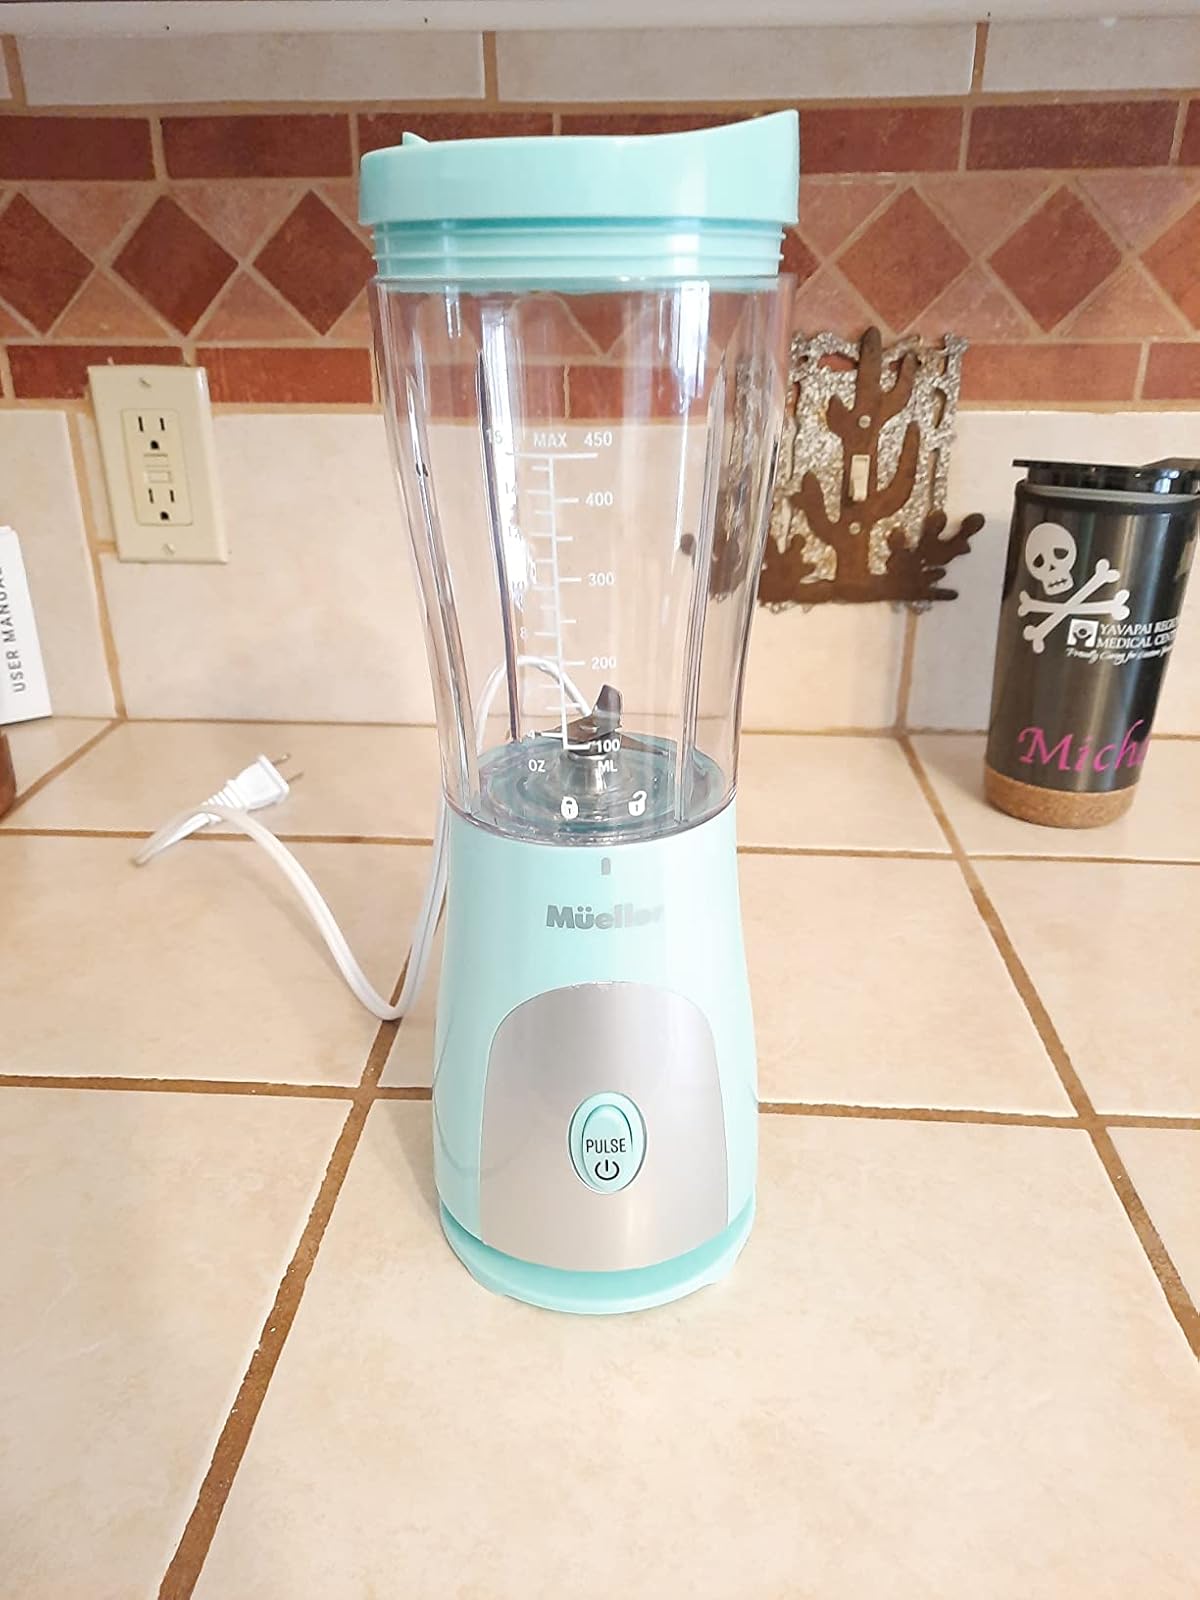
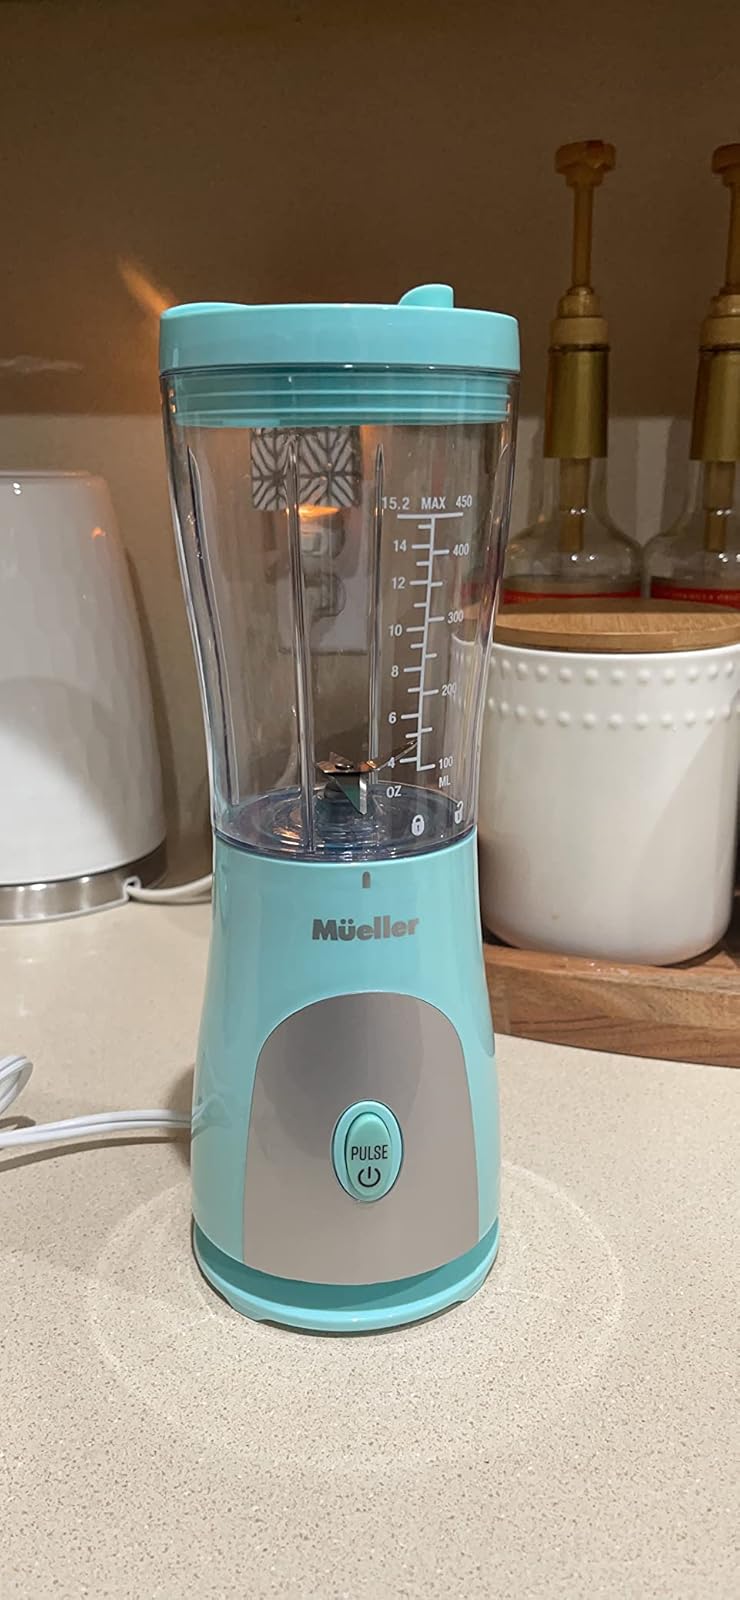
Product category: items_blender
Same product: yes